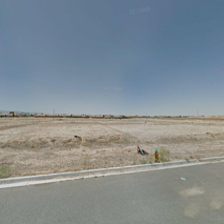
Label: streetView